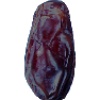
Label: Dates 1